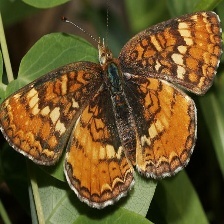
Species: CRECENT